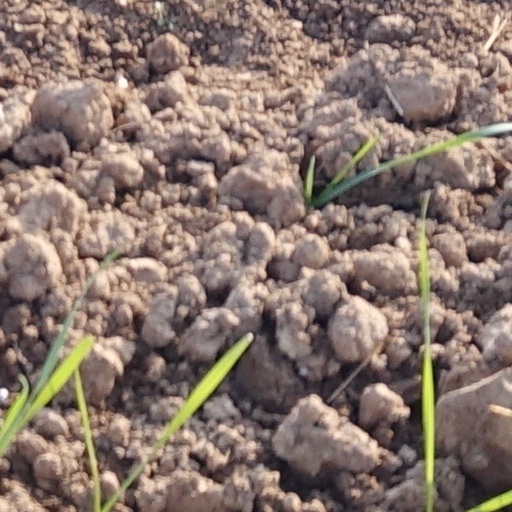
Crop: wheat